Cetomimidae

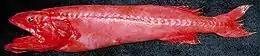
Female Cetomimidae, also known as a flabby whalefish

Living at extreme, lightless depths, adult females have evolved an exceptionally well-developed lateral line system. Their eyes are either very small or vestigial and instead this system of sensory pores (running the length of the body in a distinct lateral line) helps the fish to accurately perceive its surroundings by detecting vibrations. Named after the baleen whale-like bodies of adult females (from the Greek "ketos" meaning "whale" or "sea monster" and "mimos" meaning "imitative"), Cetomimidae have large mouths, and their dorsal and anal fins are set far back of the head. All fins lack spines, and the pelvic fins are absent. The fish also lack swim bladders.